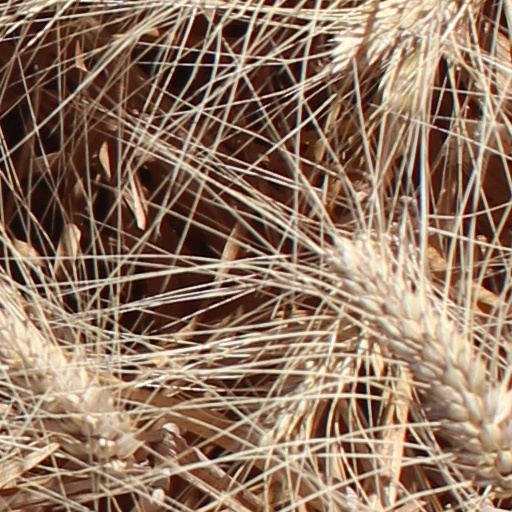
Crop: wheat